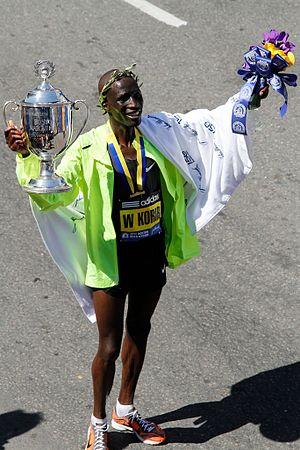
Le Marathon de Boston de 2012 est la 116ᵉ édition du Marathon de Boston, disputée le 16 avril 2012 à Boston, dans le Massachusetts, aux États-Unis. Elle est remportée par les Kényans Wesley Korir chez les hommes et Sharon Cherop chez les femmes.